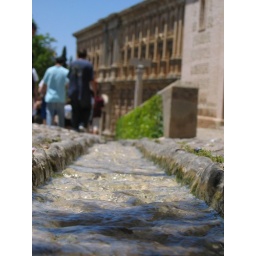
road side water stream. shadows are branches. Alhambra Palace in the background